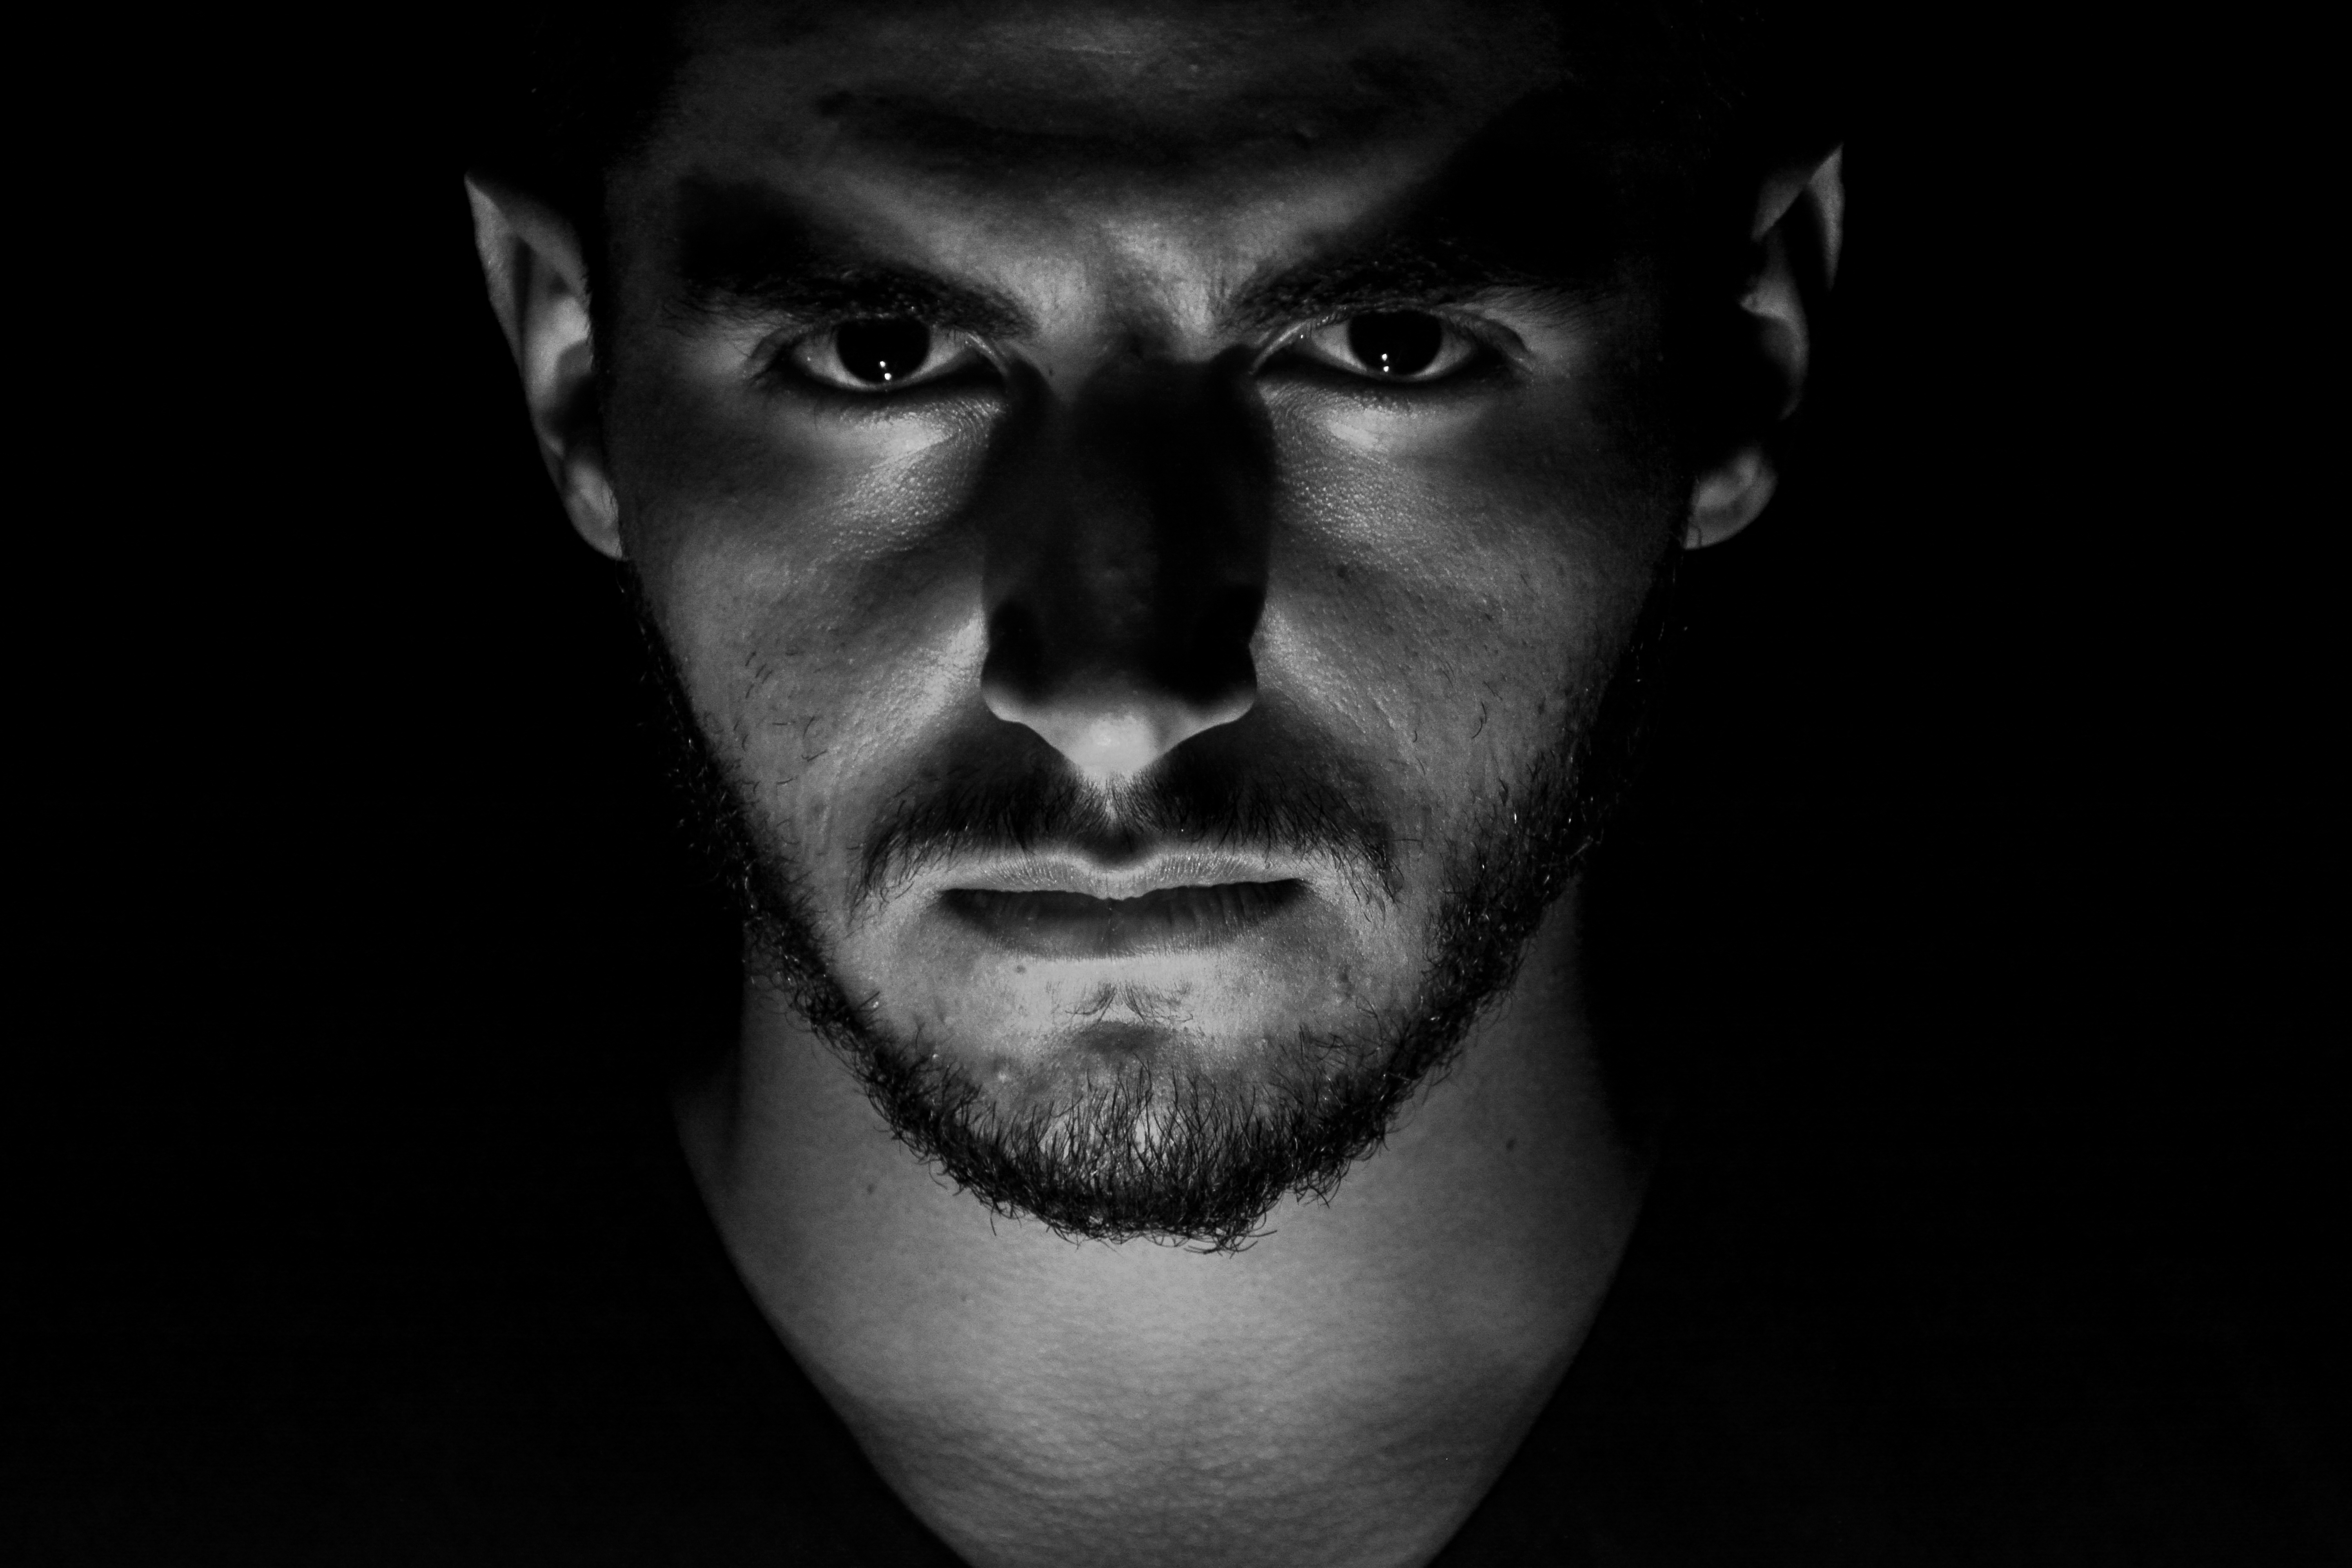
portrait, black, white, visage, face, man, photograph, person, black and white, facial hair, monochrome photography, chin, nose, head, photography, male, close up, eye, monochrome, human, darkness, forehead, muscle, mouth, portrait photography, jaw, computer wallpaper, neck, moustache, film noir, gentleman